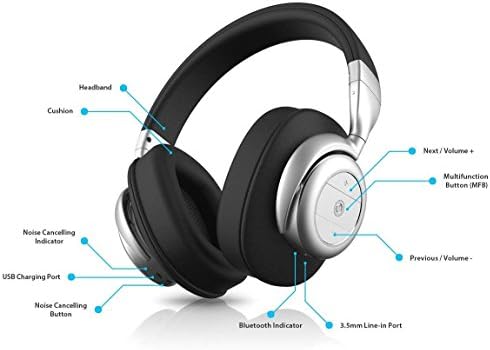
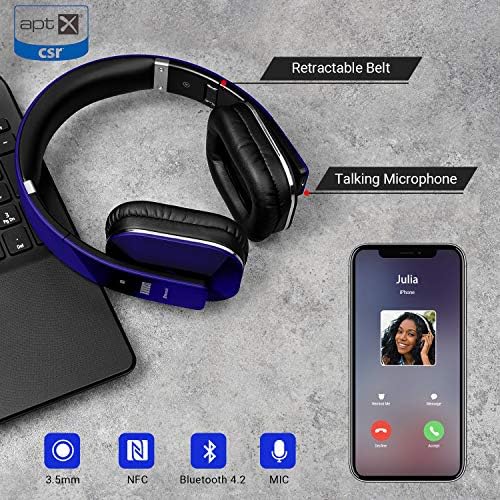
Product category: headphones
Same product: no